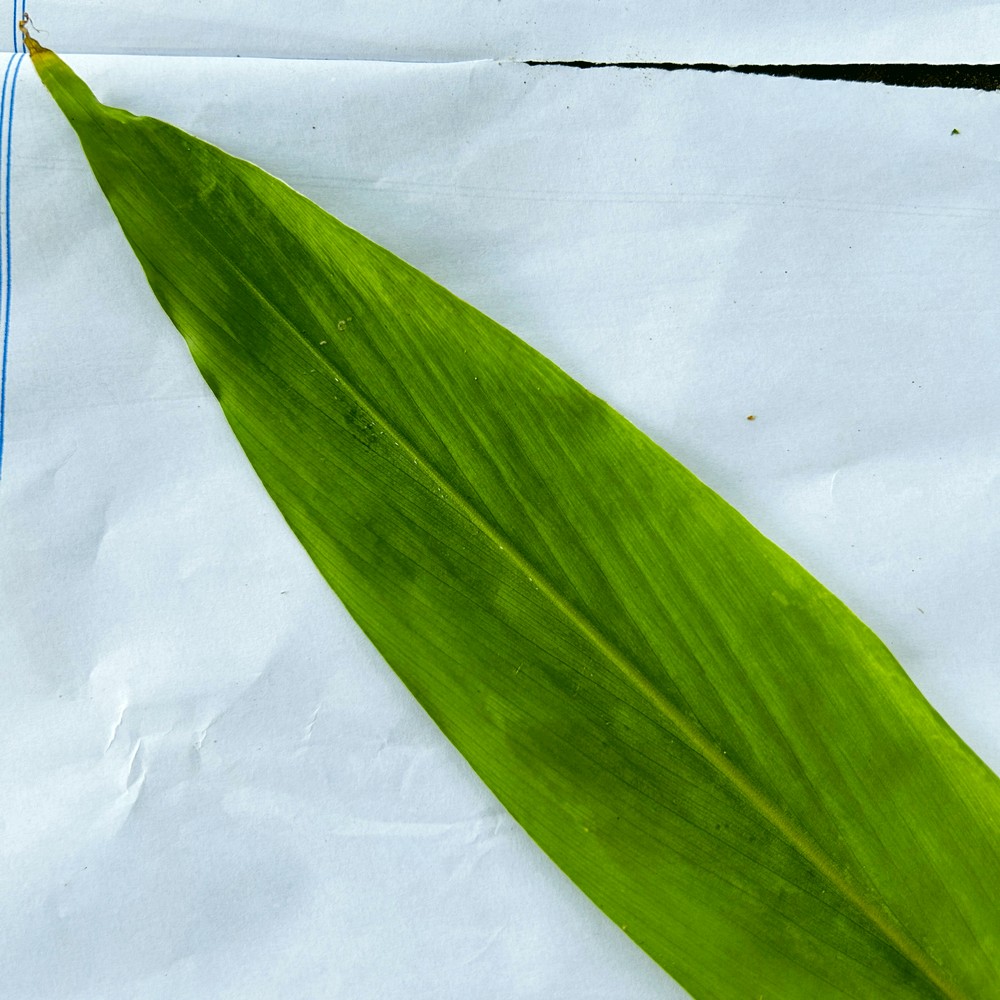
Label: Healthy Leaf